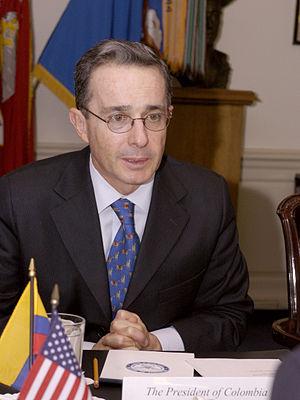
L’histoire de la Colombie commence il y a plus de 20 000 ans. Différentes civilisations amérindiennes se développent dès cette époque, dont la plus influente est celle du peuple Chibcha. Celui-ci domine le centre du pays lorsque Christophe Colomb « découvre » l'Amérique en 1492.
Álvaro Uribe Vélez, né le 4 juillet 1952 à Medellín, est un homme d'État colombien de droite, président de la République de 2002 à 2010.